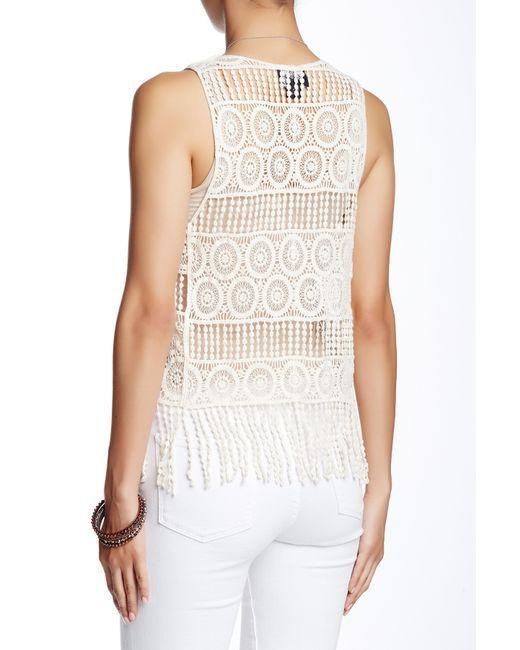
Cropped Top mit weißen Fransen für Damen